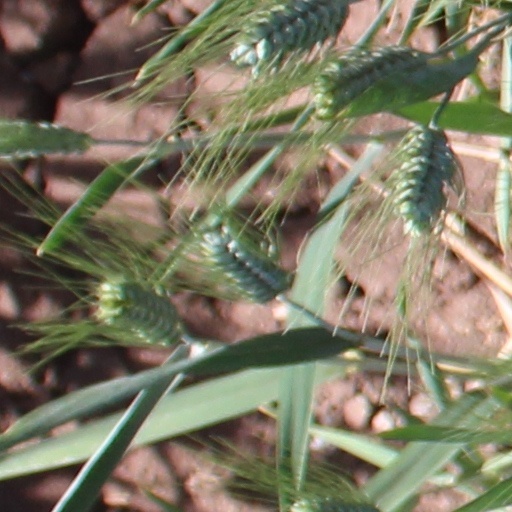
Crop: wheat